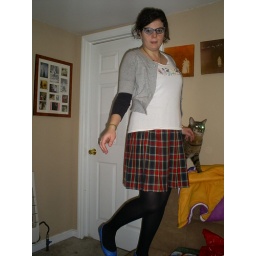
That sleeping bag in the background is truly outrageous!